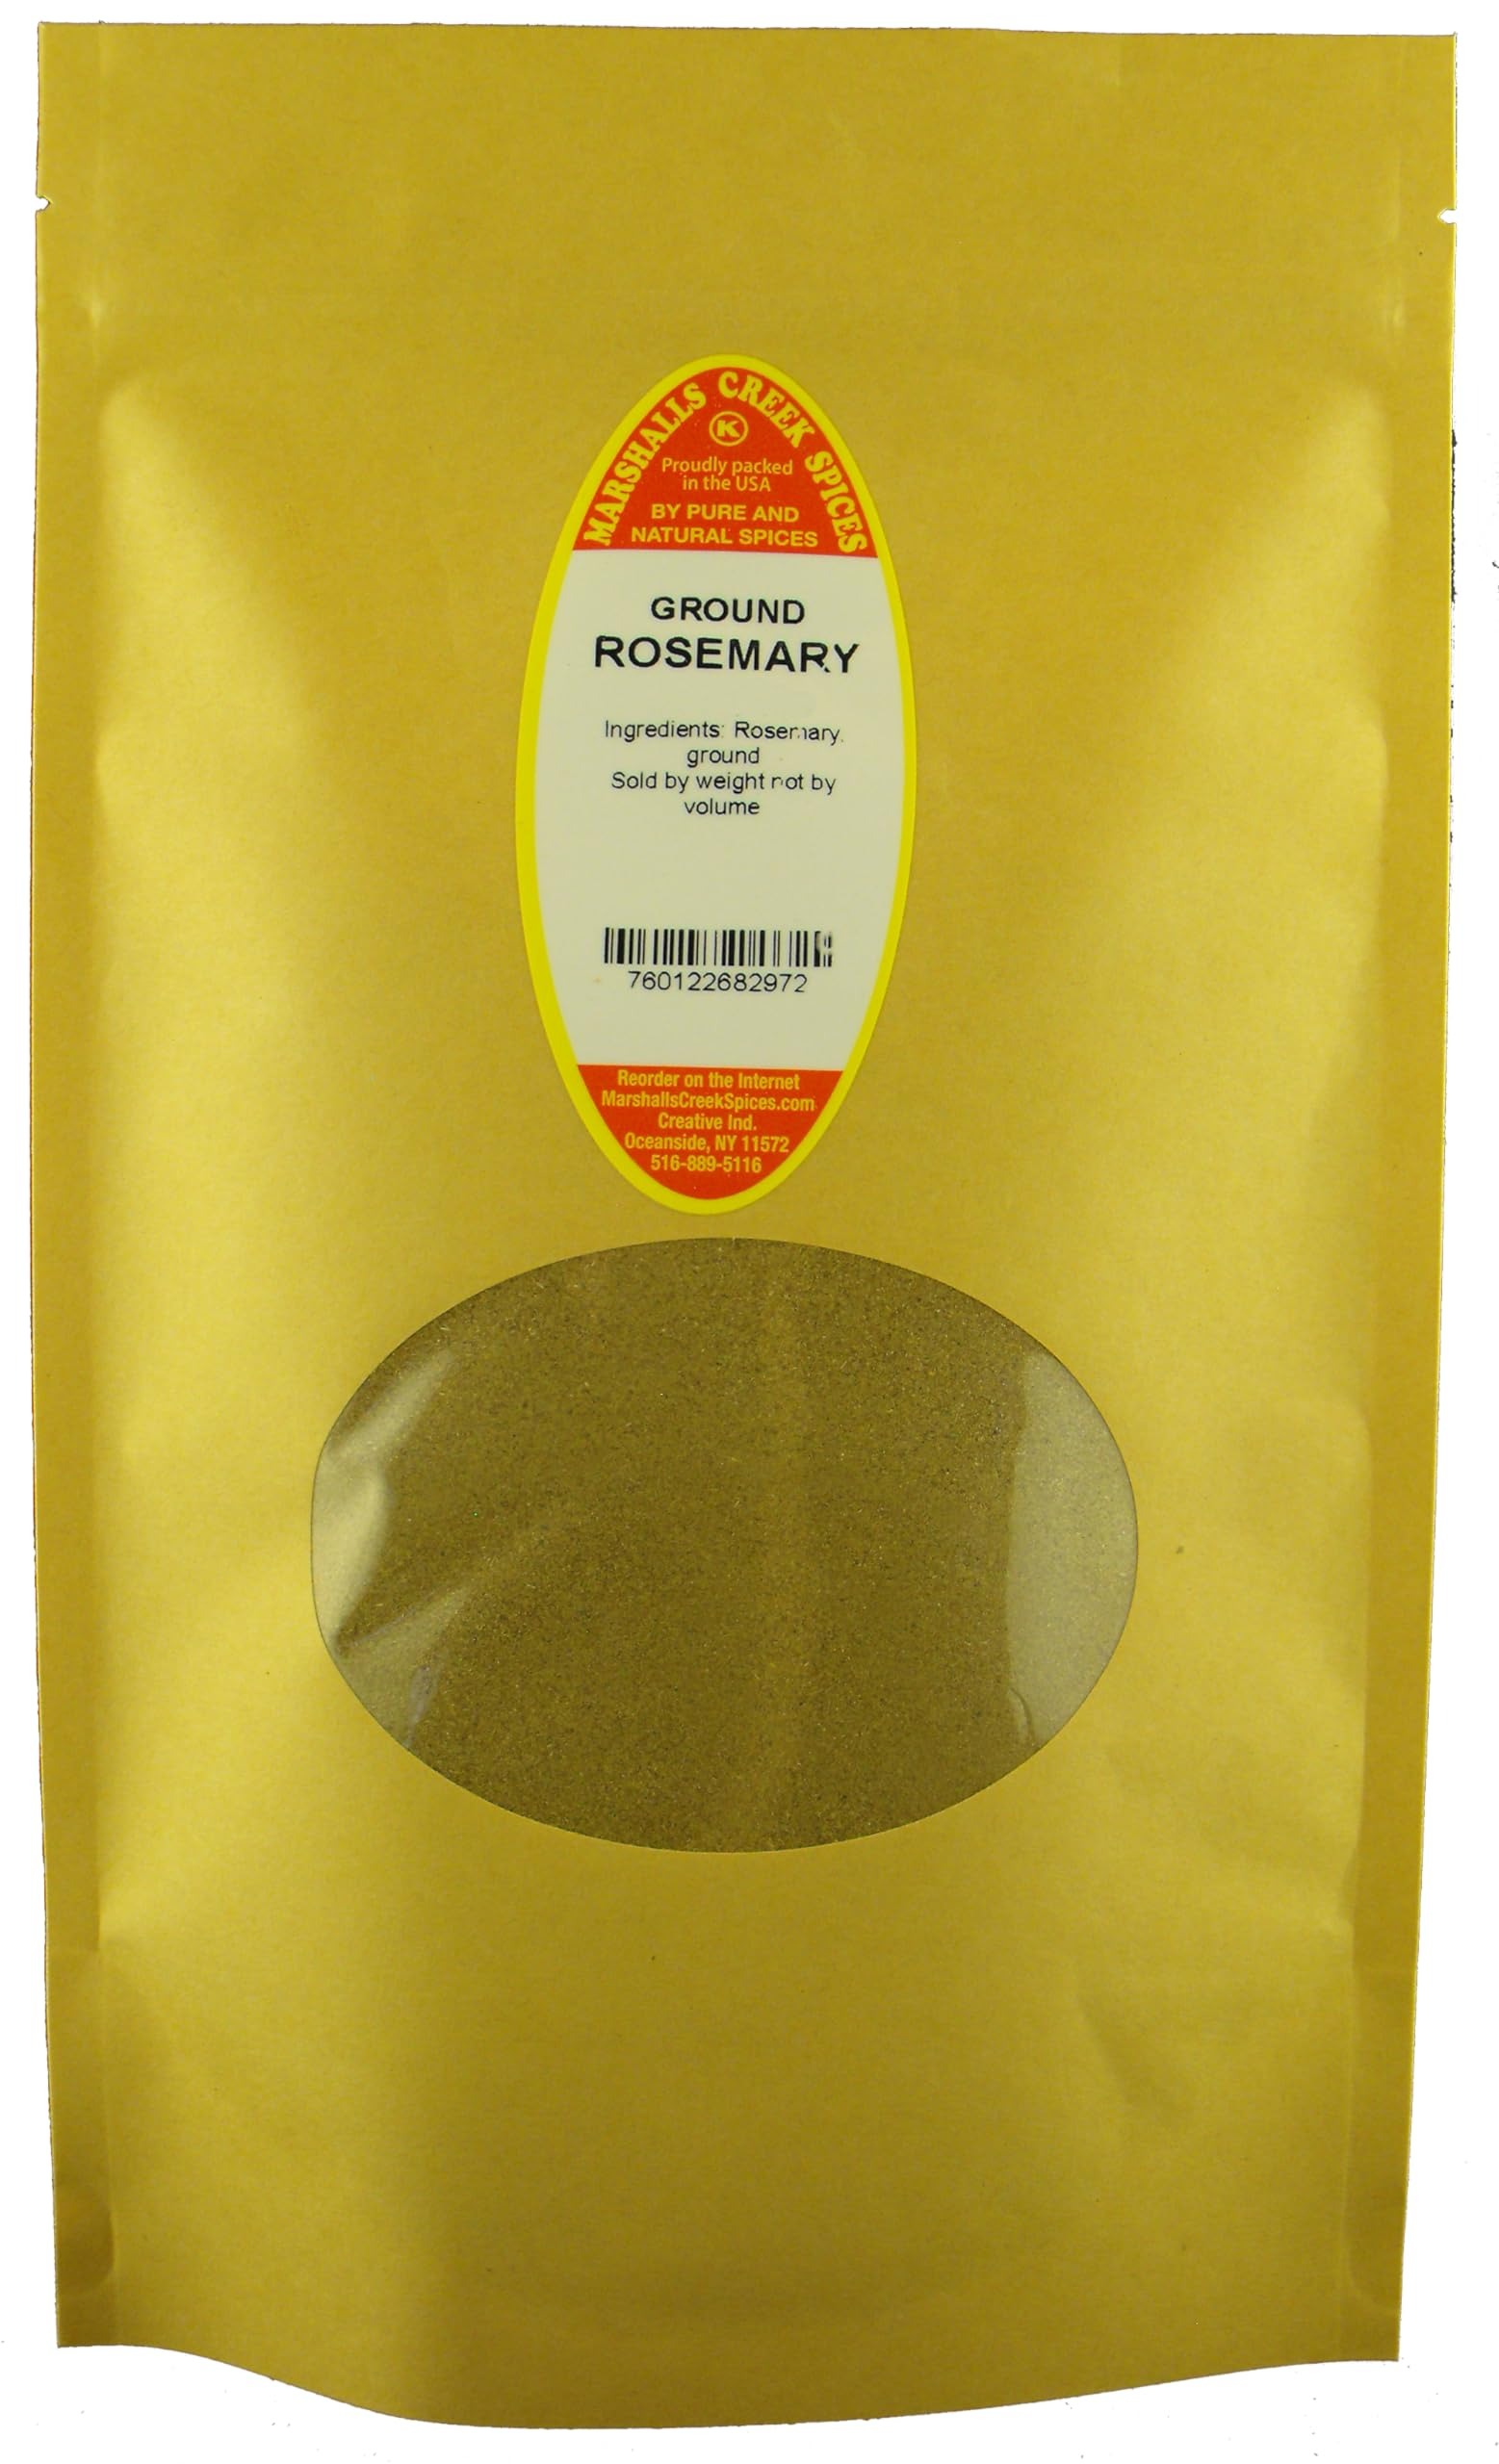
Item Name: Marshalls Creek Spices ROSEMARY GROUND 12 ounce XL ECO Friendly Kraft Stand-up Pouch. Premium Quailty
Bullet Point 1: Marshalls Creek Spices buys in small quantities and packs weekly providing the freshest products possible. Fresher ingredients means more flavor and a longer shelf life.
Bullet Point 2: Premium Quality Spices, Specifically Sourced from the Best Producers. All individually Hand Packed to the Highest Standards in the industry. With over 35 years in the world of herbs and spices, Marshalls Creek Spices has the expertise and knowledge to produce a superior product.
Bullet Point 3: All Natural & Kosher. No Fillers - No MSG
Bullet Point 4: Kraft ECO Friendly Packaging
Bullet Point 5: Convenient Stand Up Pouch
Value: 12.0
Unit: Ounce

Price: 30.66